Tally Toor

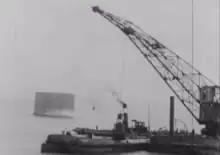
Tally Toor during breakwater construction, 1942

The Tally Toor is the local name for a Martello tower in Leith, Edinburgh, Scotland. It is one of Scotland's three Martello towers, the other two being at Hackness and Crockness in Orkney. Originally built offshore on a rocky outcrop called the Mussel Cape Rocks, the land around it was subsequently reclaimed, and the building now lies, half-buried, in an industrial area on the eastern breakwater of Leith Docks.